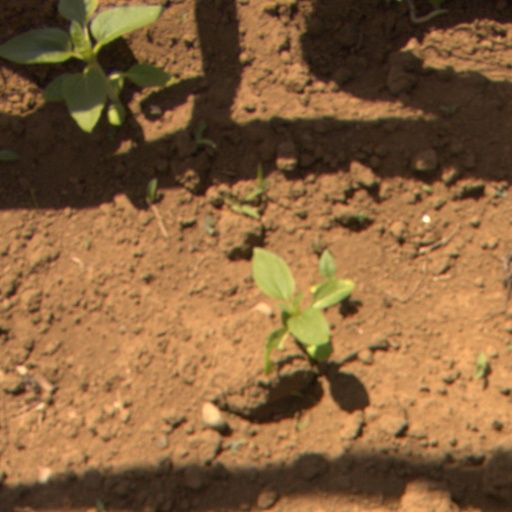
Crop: Jerusalem artichoke